Etcheverry Hall

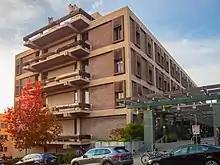
Etcheverry Hall

Etcheverry Hall houses the Departments of Mechanical, Industrial, and Nuclear Engineering of the College of Engineering at the University of California, Berkeley. Etcheverry Hall is named after Bernard A. Etcheverry, professor of irrigation and drainage from 1915 to 1951, who later served as chair of the Department of Irrigation and Drainage from 1923–51. Built in 1964, it is located on the north side of Hearst Avenue, across the street from the main campus.